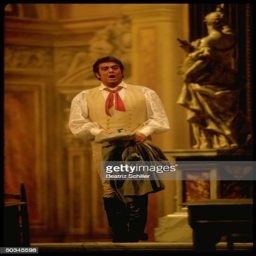
singer singing the role of opera in opera on stage